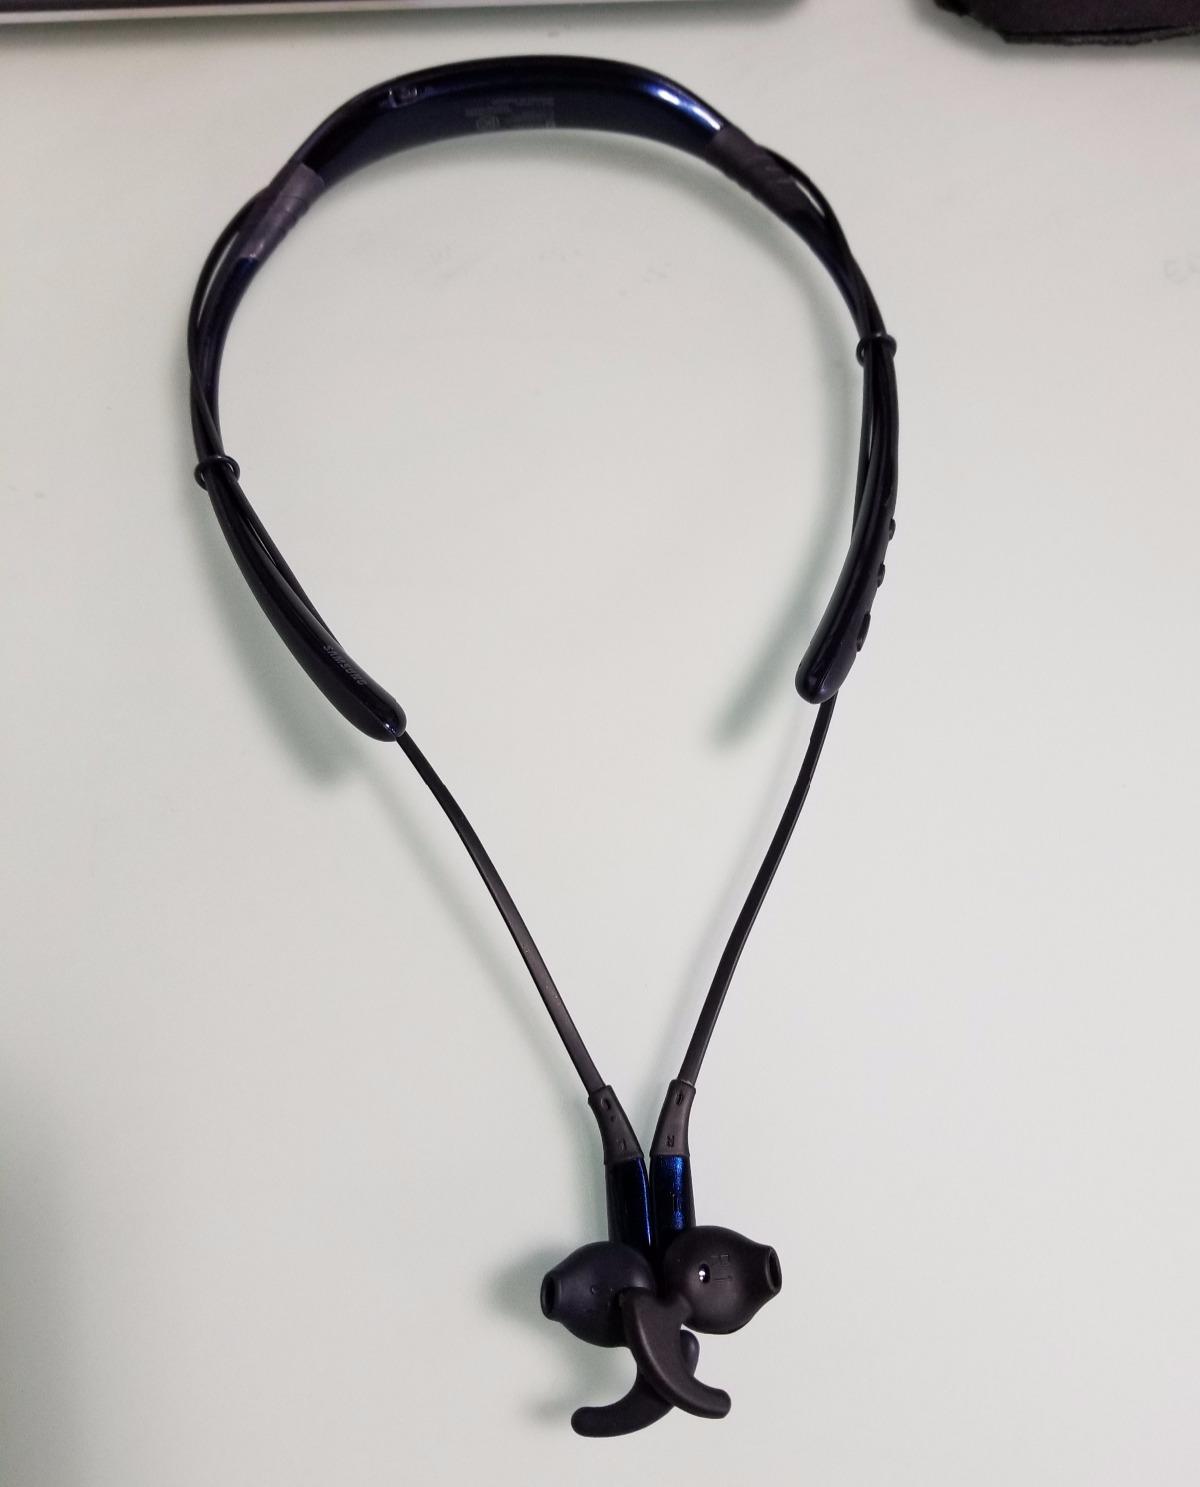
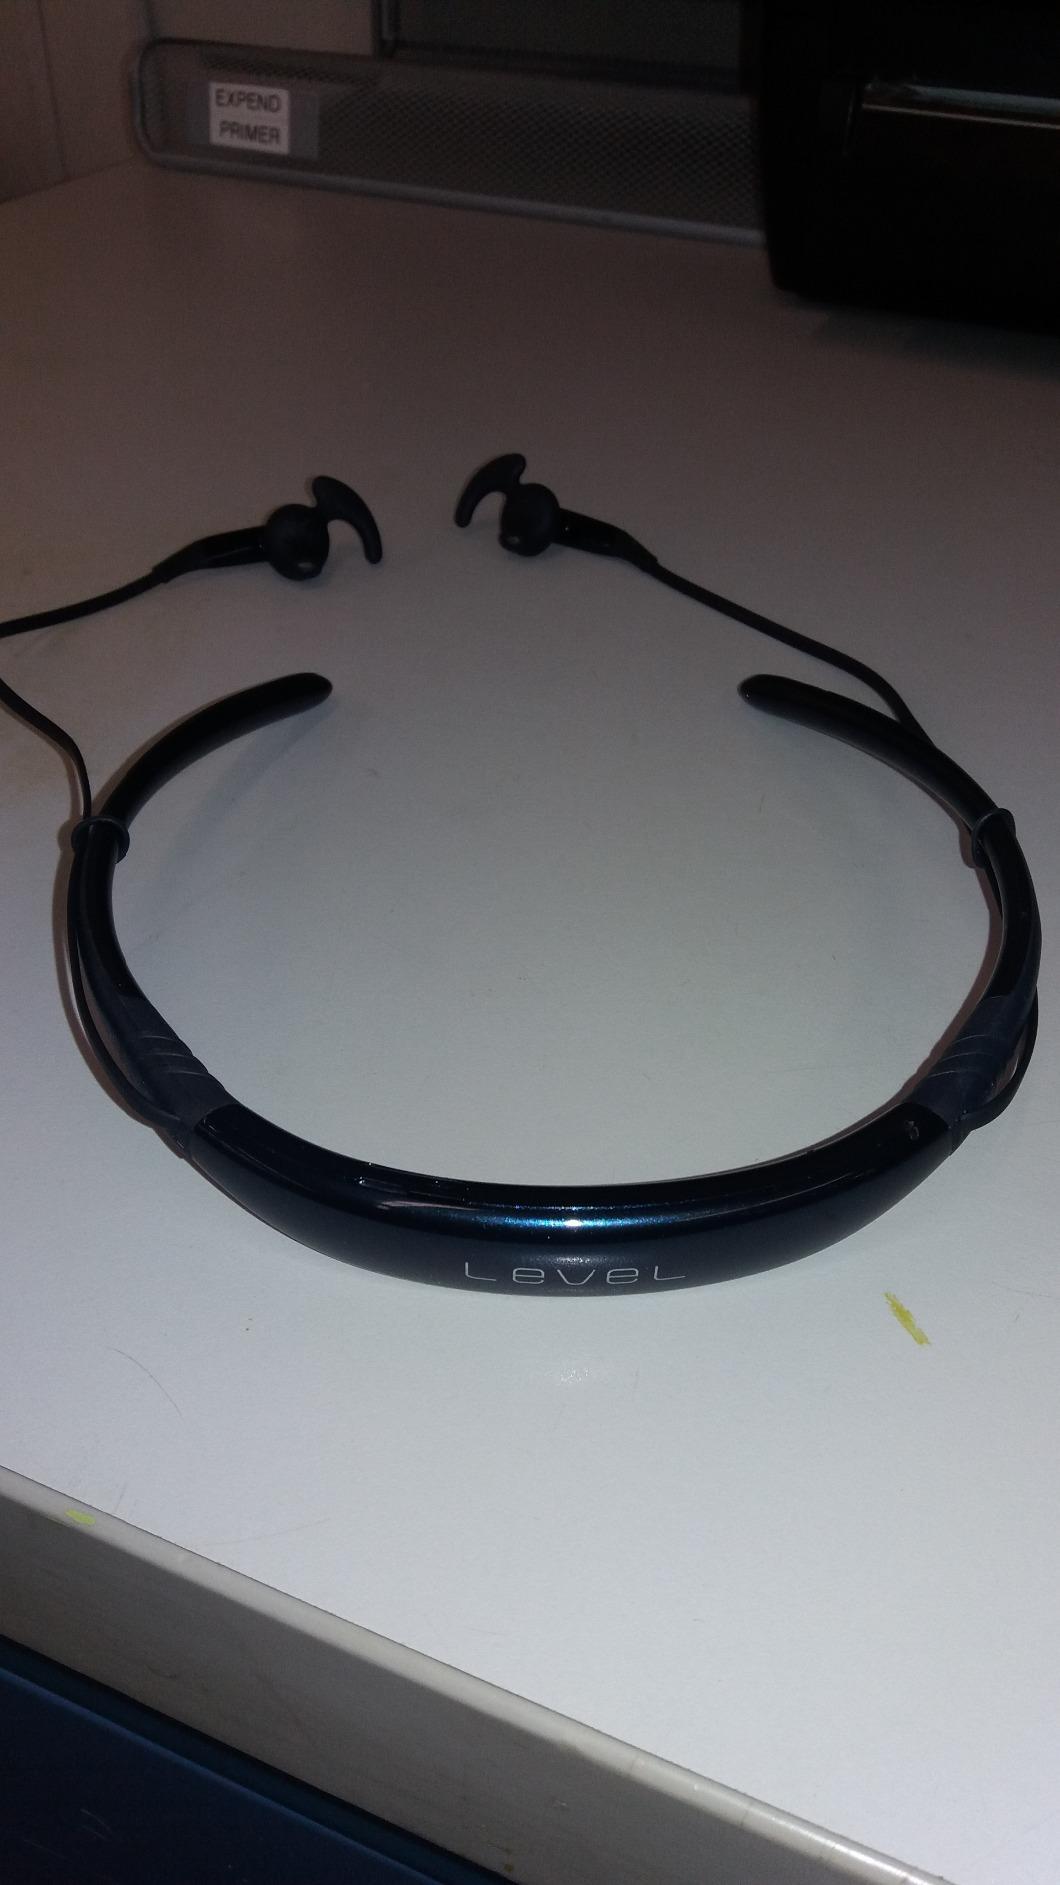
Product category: headphones
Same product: yes